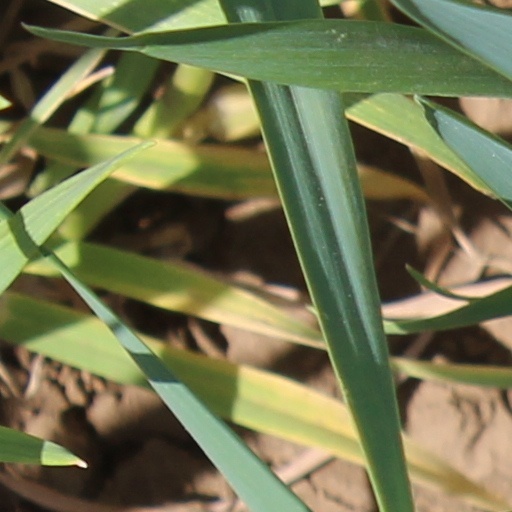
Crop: wheat